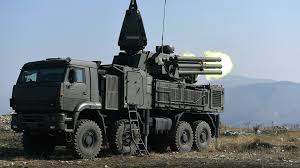
Label: Pantsir-S1